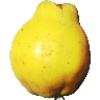
Label: Quince 1